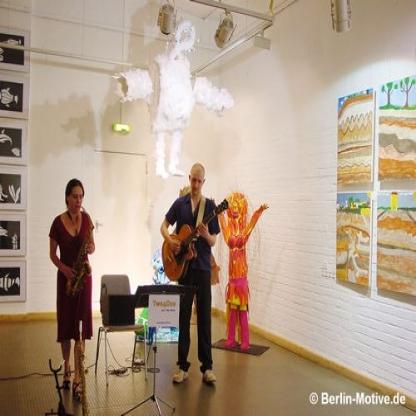
Scene: Indoor